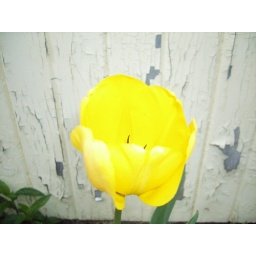
Yellow tulip against C's white barn